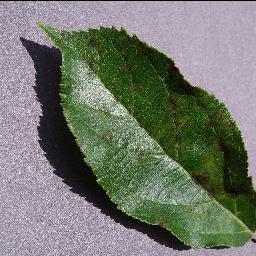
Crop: apple
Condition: scab